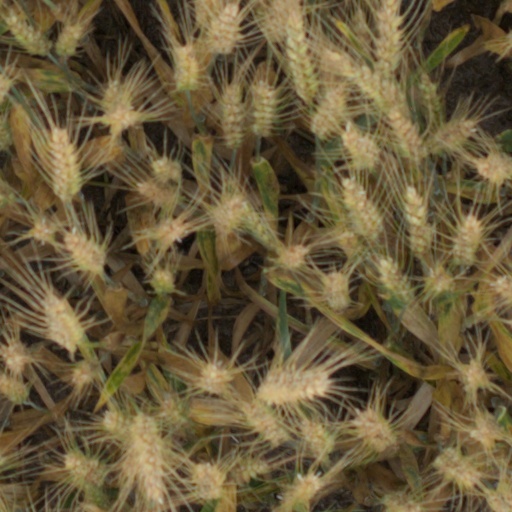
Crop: wheat